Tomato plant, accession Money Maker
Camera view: bottom (45 deg); turntable rotation: 300 degrees
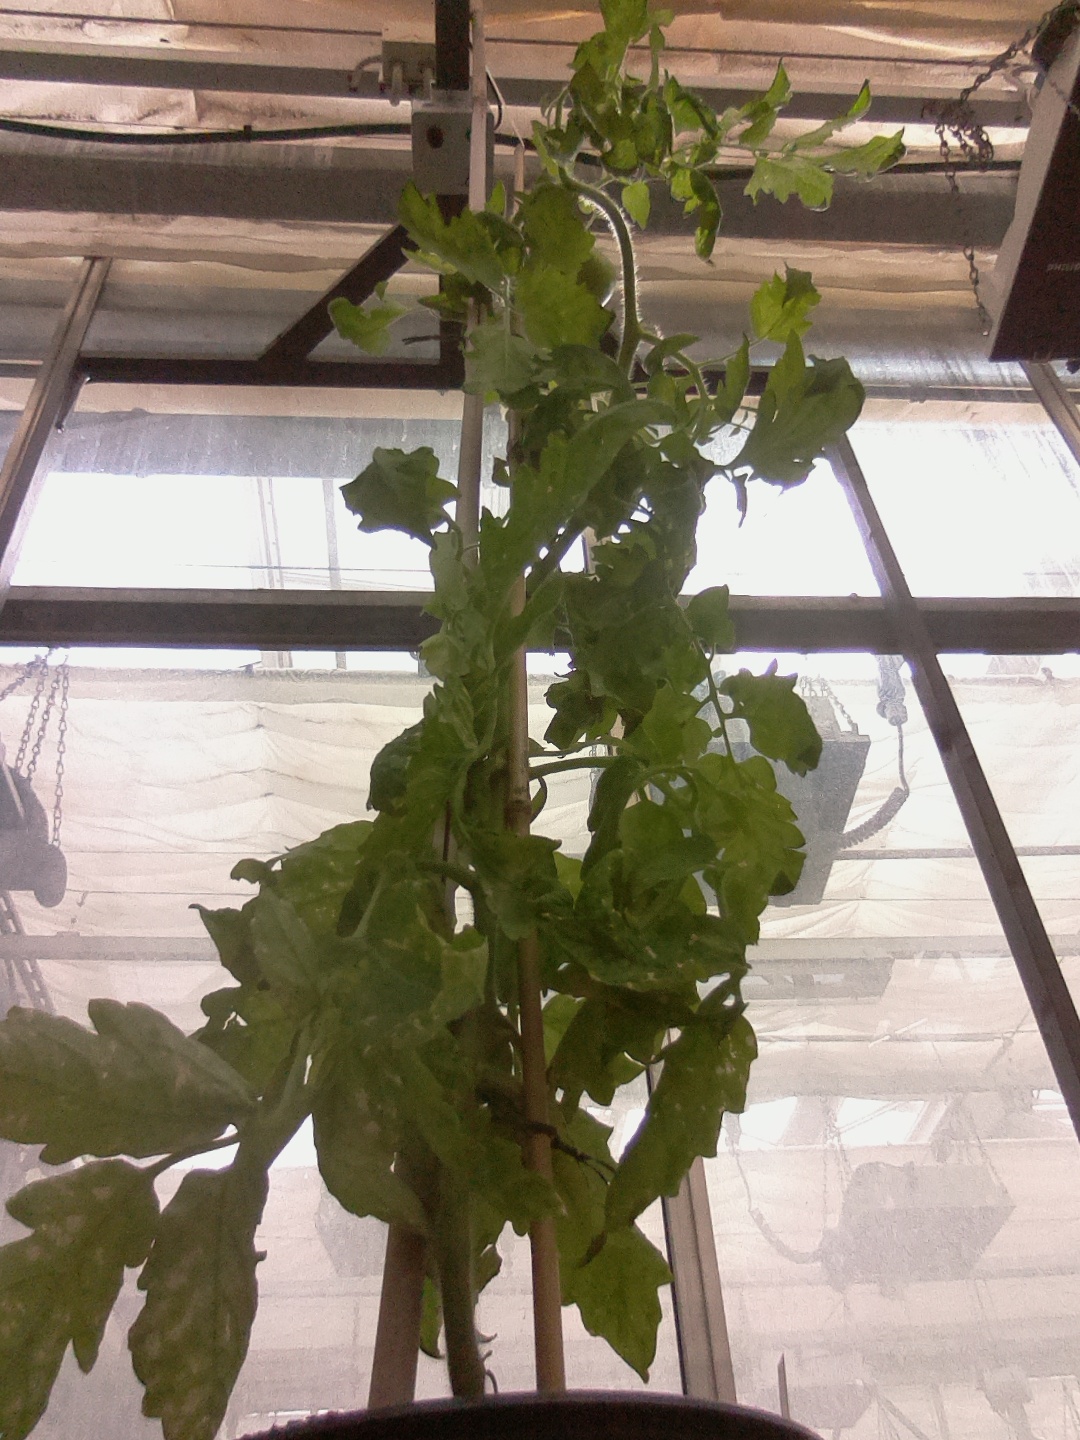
BBCH growth stage 77: 70%-80% of final fruit size